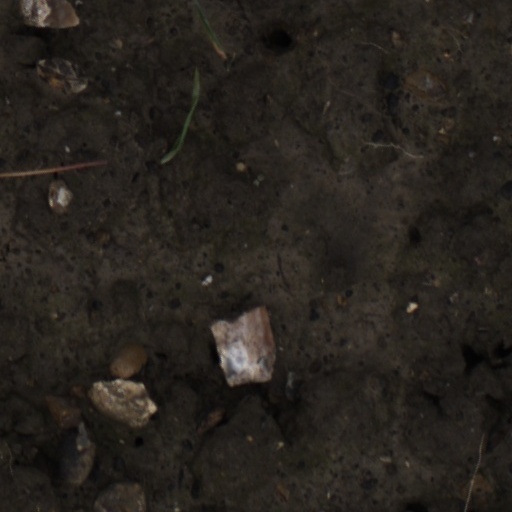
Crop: wheat